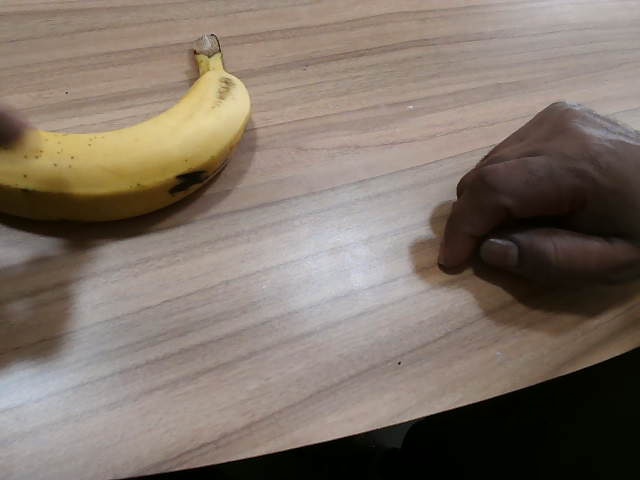
Label: Ripe_Banana